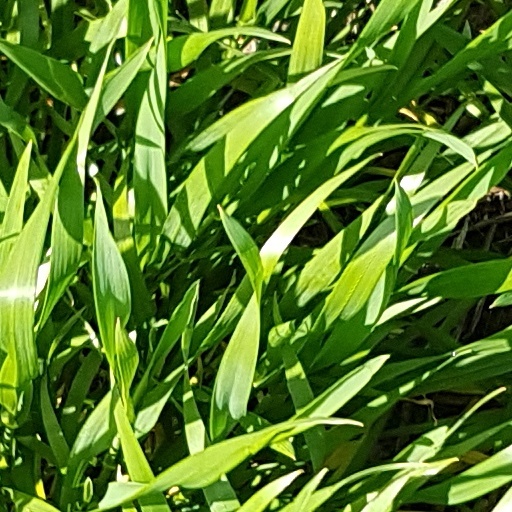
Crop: wheat